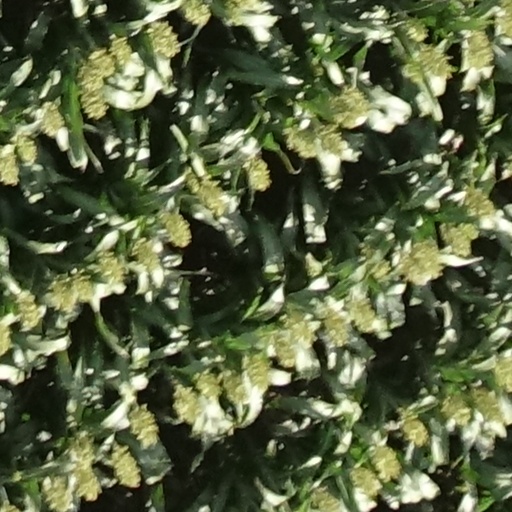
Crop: sorghum